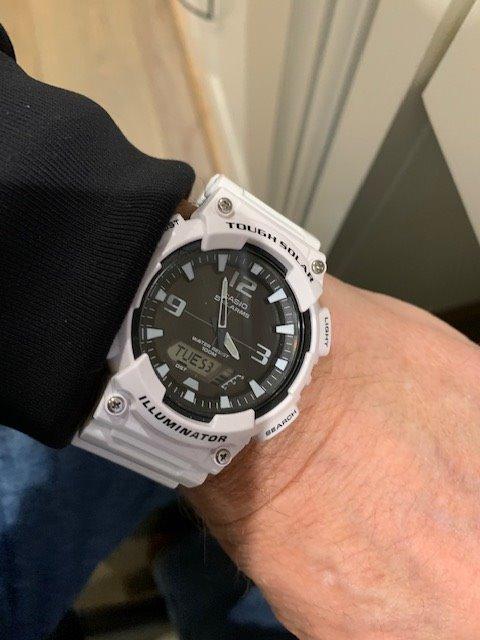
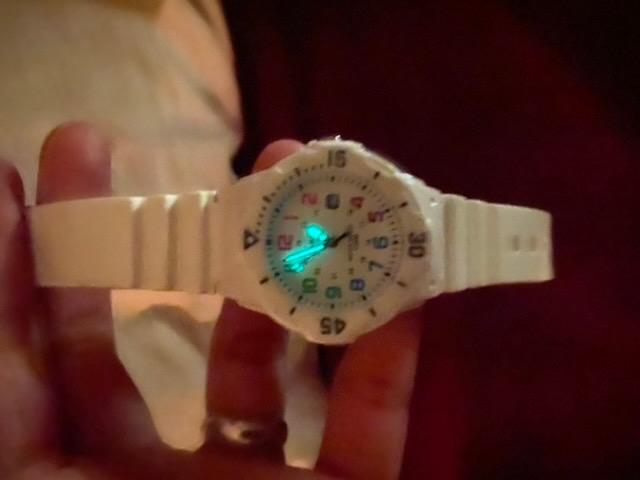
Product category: accessories_watch
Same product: no